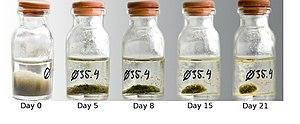
Temporal progression of photogranulation under static conditions.